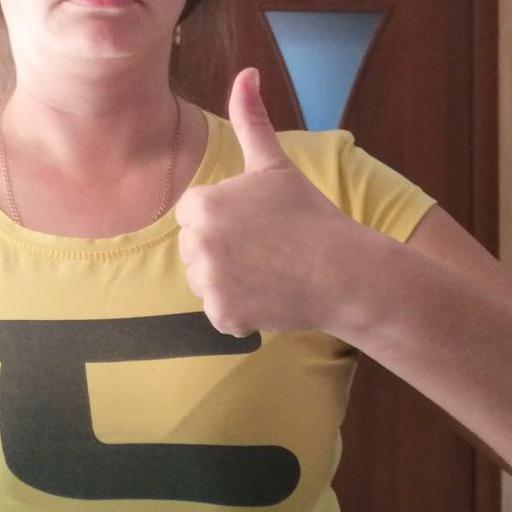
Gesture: like